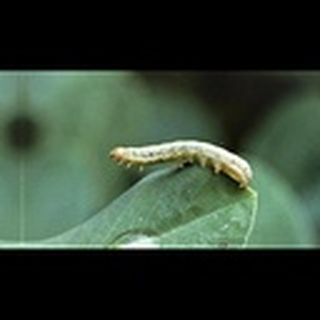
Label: cotton_army_worm